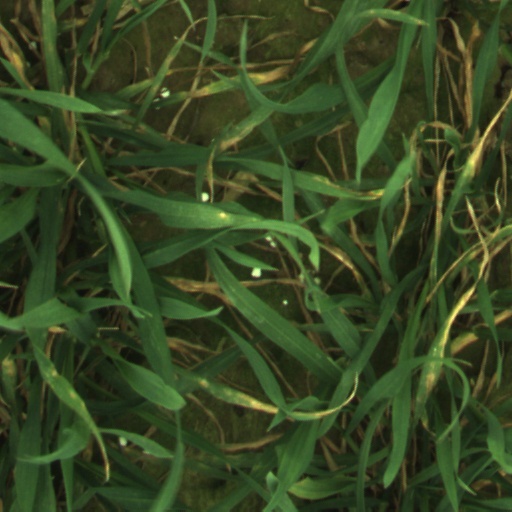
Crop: wheat